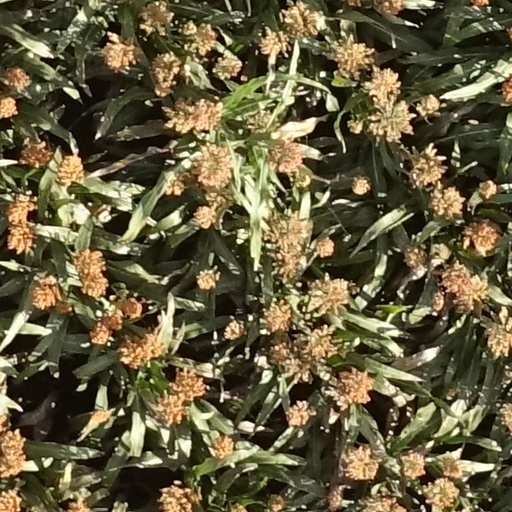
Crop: sorghum